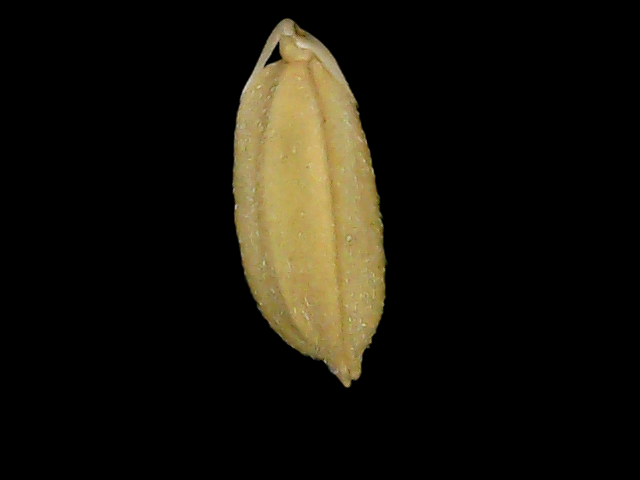
Rice variety: Bd52